Simon Pagenaud

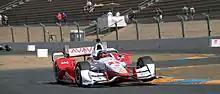
Pagenaud during practice at the 2015 GoPro Grand Prix of Sonoma

He won the inaugural Grand Prix of Indianapolis on 10 May. This was the first time his father watched him race at the venue.